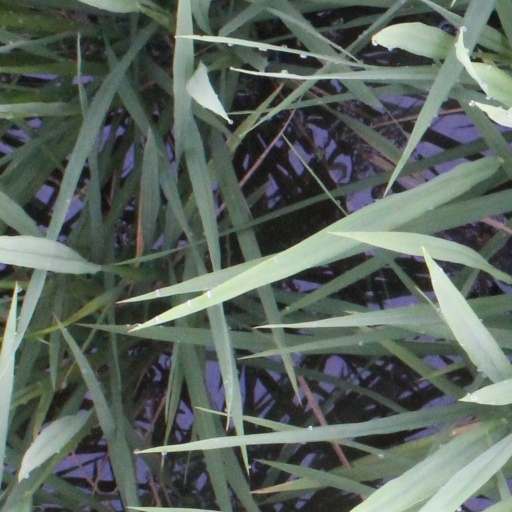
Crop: rice